Woody Harrelson

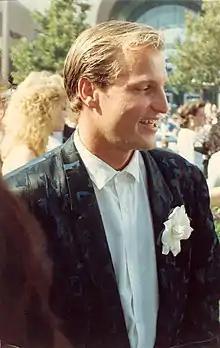
Harrelson at the 1988 Emmy Awards

While still working on "Cheers", Harrelson restarted his film career. His first movie had been "Wildcats", a 1986 football comedy with Goldie Hawn. He followed his performance in "Wildcats" with the 1990 romantic comedy "Cool Blue", alongside Hank Azaria. He reunited with Wesley Snipes (who also had debuted in "Wildcats") in the box-office hit "White Men Can't Jump" (1992) and the action movie "Money Train" (1995). In 1993, Harrelson starred opposite Robert Redford and Demi Moore in the drama "Indecent Proposal", which was a box office success, earning a worldwide total of over $265,000,000. He then played Mickey Knox in Oliver Stone's "Natural Born Killers" and Dr. Michael Raynolds in the Michael Cimino film "The Sunchaser".